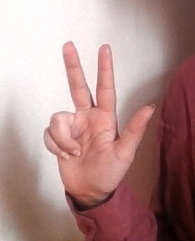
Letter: al